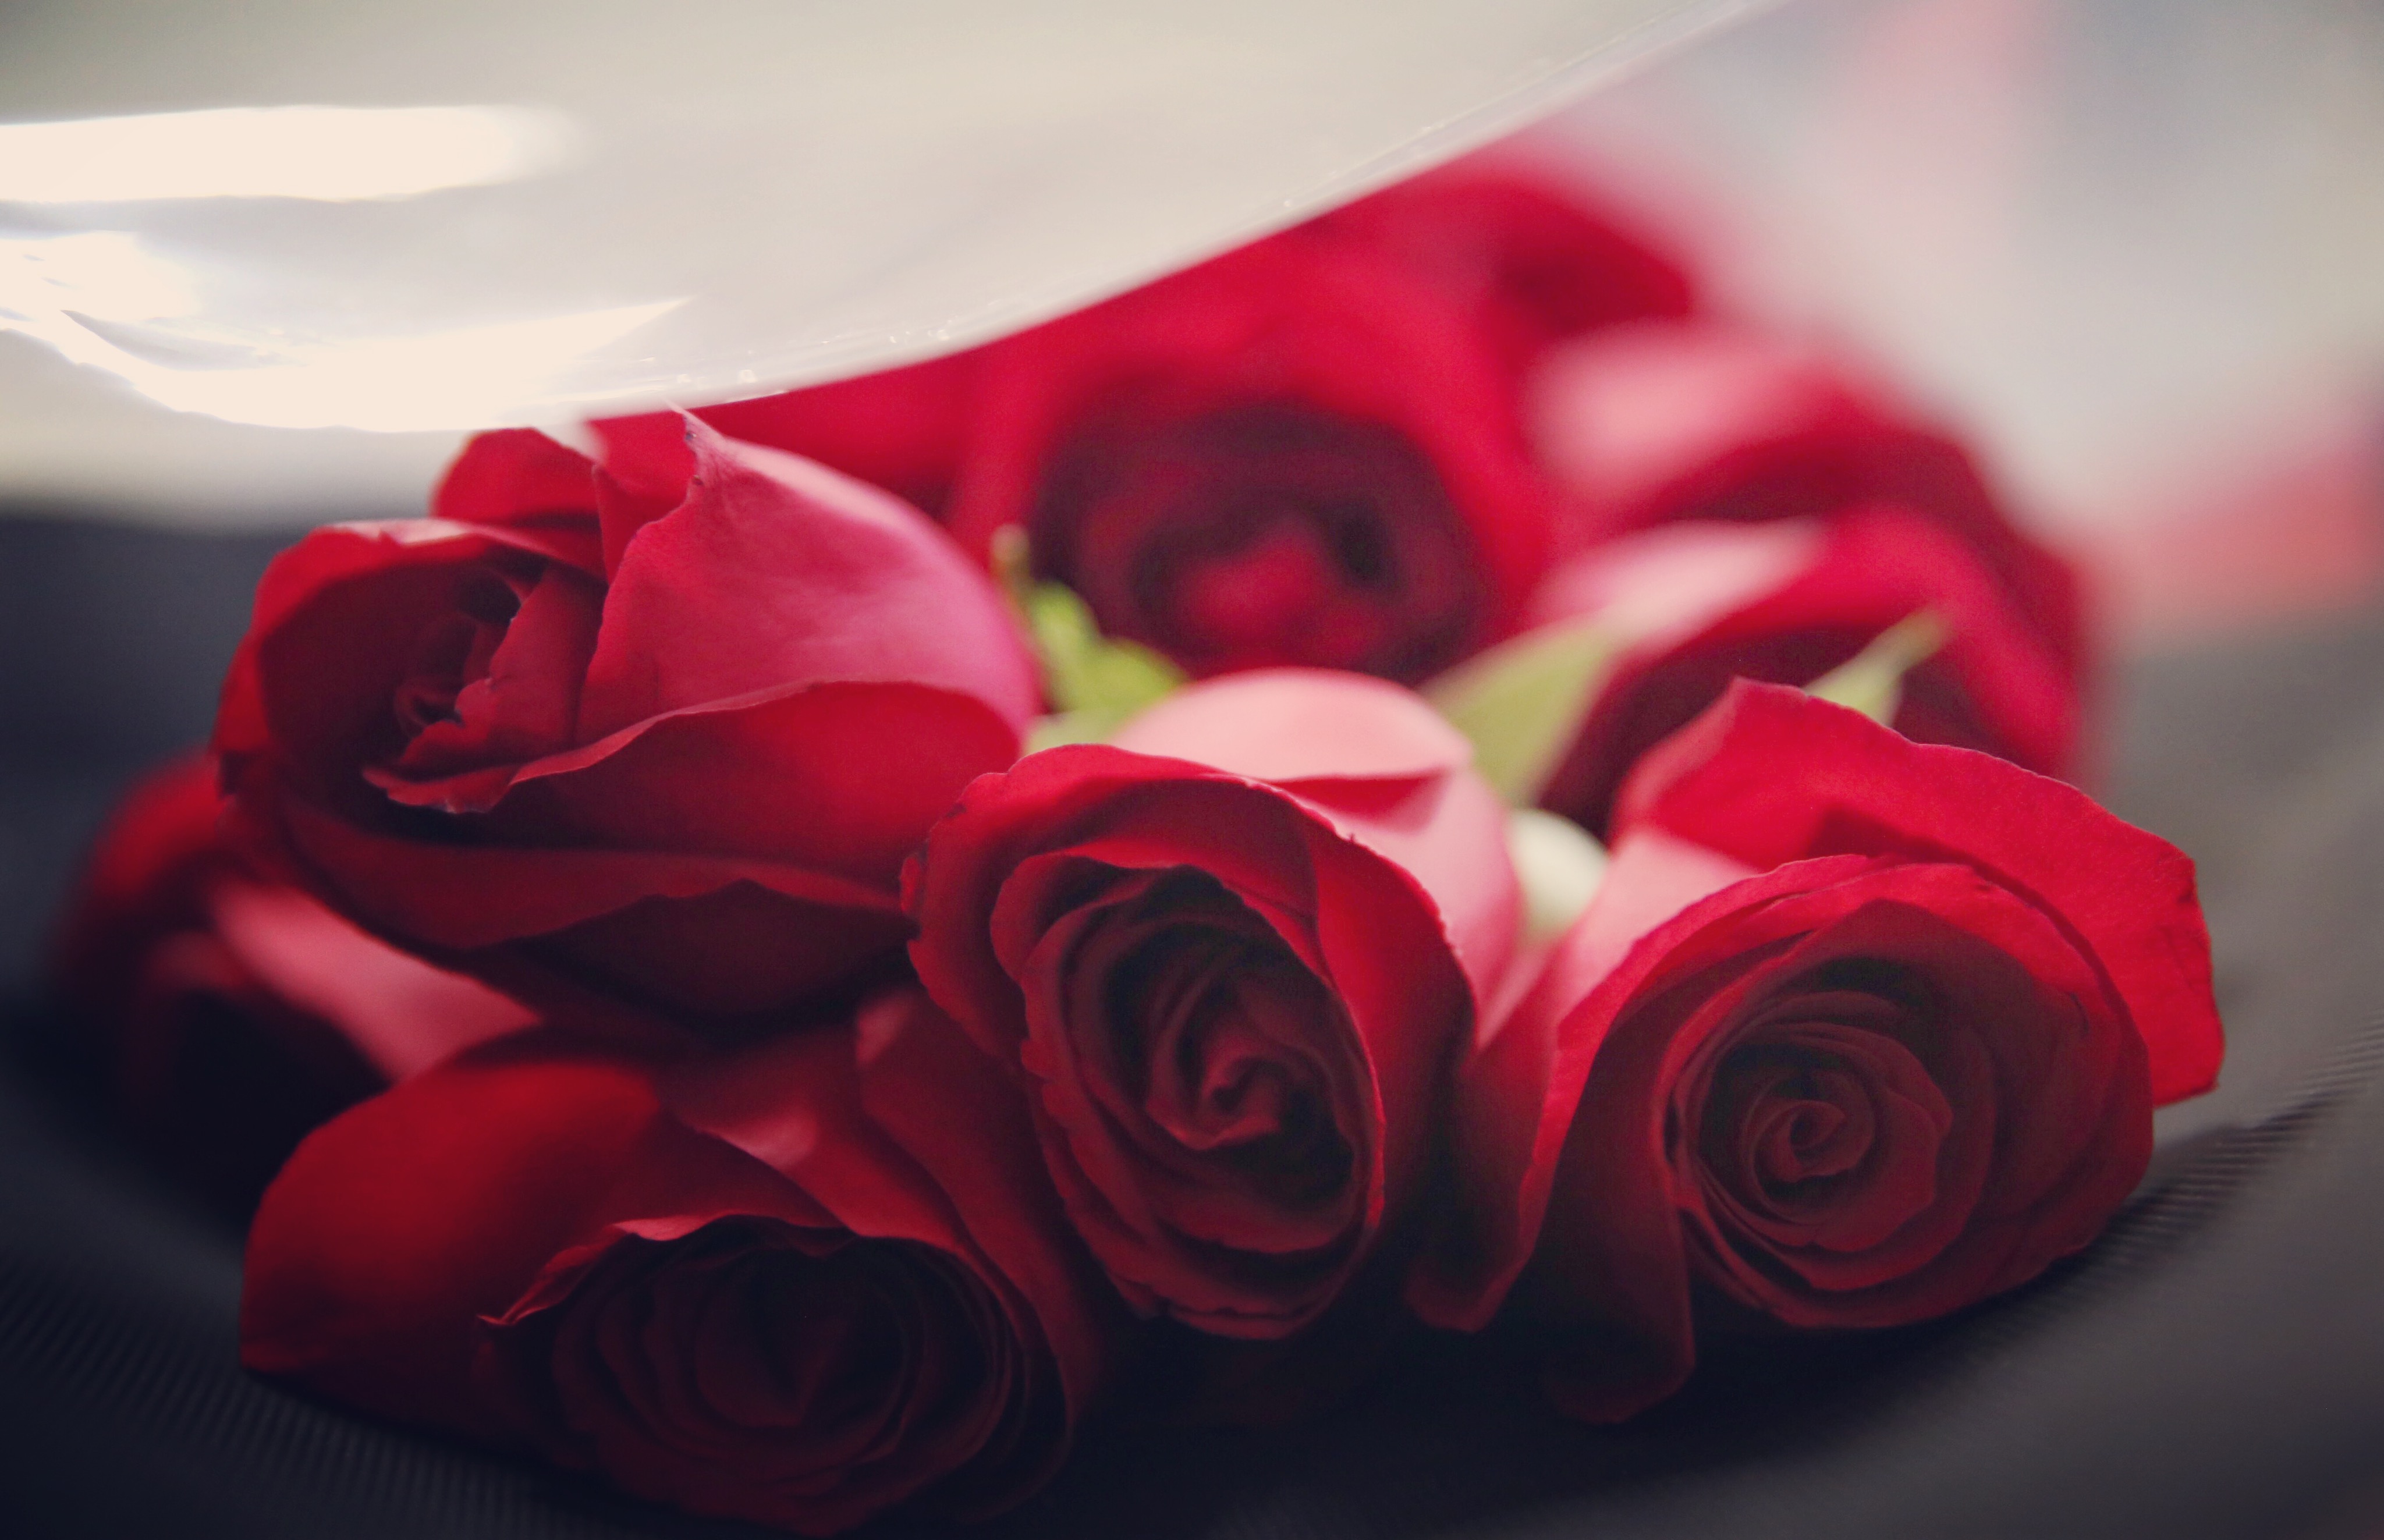
blossom, plant, photography, flower, petal, bloom, love, bouquet, rose, red, color, pink, flora, flowers, close up, roses, emotion, macro photography, valentine's day, flowering plant, garden roses, rose family, flower bouquet, still life photography, land plant